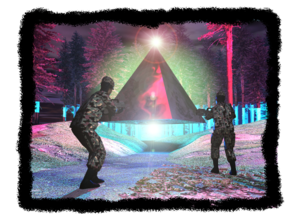
L'incident de Rendlesham se déroula dans le Suffolk, dans le sud-est de l'Angleterre, les nuits du 27 et du 28 décembre 1980. Un détachement de militaires américains prétendit avoir observé aux alentours de la base aérienne de Woodbridge différents phénomènes inexpliqués.